0-6-0

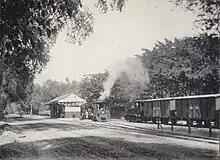
PsSM 6 "Louisa" (right) met B16 class at Halte Waroengdowo, Pasuruan

The colonial government of the Dutch East Indies ordered "Nederlandsch Indische Spoorweg Maatschappij" (NIS) to build a 3 ft 6 in (1,067 mm) railway line connecting Yogyakarta to Magelang, which was the important city for the economic and defense sectors in Central Java and finished in 1898. By 1903–1907, they continued to build the line from Magelang to Secang–Ambarawa–Temanggung–Parakan because there were tobacco plantations. Just after the line finished, the NIS ordered around 12 units of 0-6-0T (skirt tank) locomotives from Sachsische Maschinenfabrik (Hartmann), Germany and came in 1899–1908 and they were classified as NIS Class 250 (NIS 250–262), these locomotives were used to haul mixed freight and passenger trains. By 1914, NIS Class 251, 253, 255, 256, 257 were moved to the Solo (Purwosari)–Boyolali line and Solo–Wonogiri–Baturetno line for sugarcane freight and passenger transports, both of the lines were purchased by NIS from the "Solosche Tramweg Maatschappij" (SoTM) or Solo Tramway Company. They also acquired a 0-6-0T which had been operated by SoTM with similar characteristics and performance as well as the same manufacturer, which raised its skirt tanks collection to 13 and renumbered as NIS Class 259.